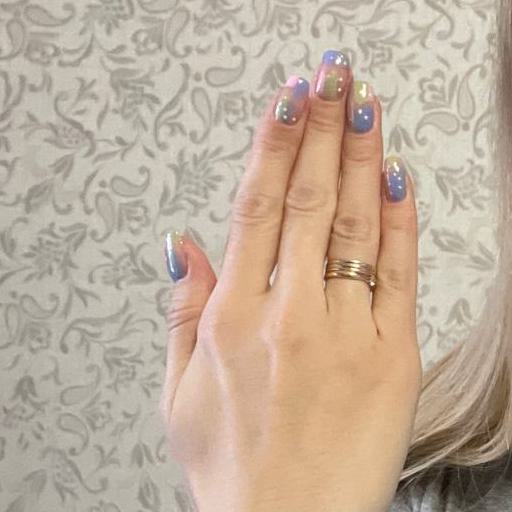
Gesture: stop_inverted